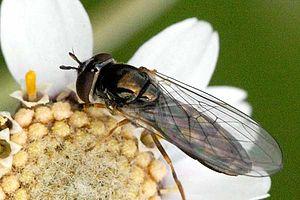
Platycheirus est un genre d'insectes diptères du sous-ordre des Brachycera, de la famille des Syrphidae et de la sous-famille des Syrphinae.